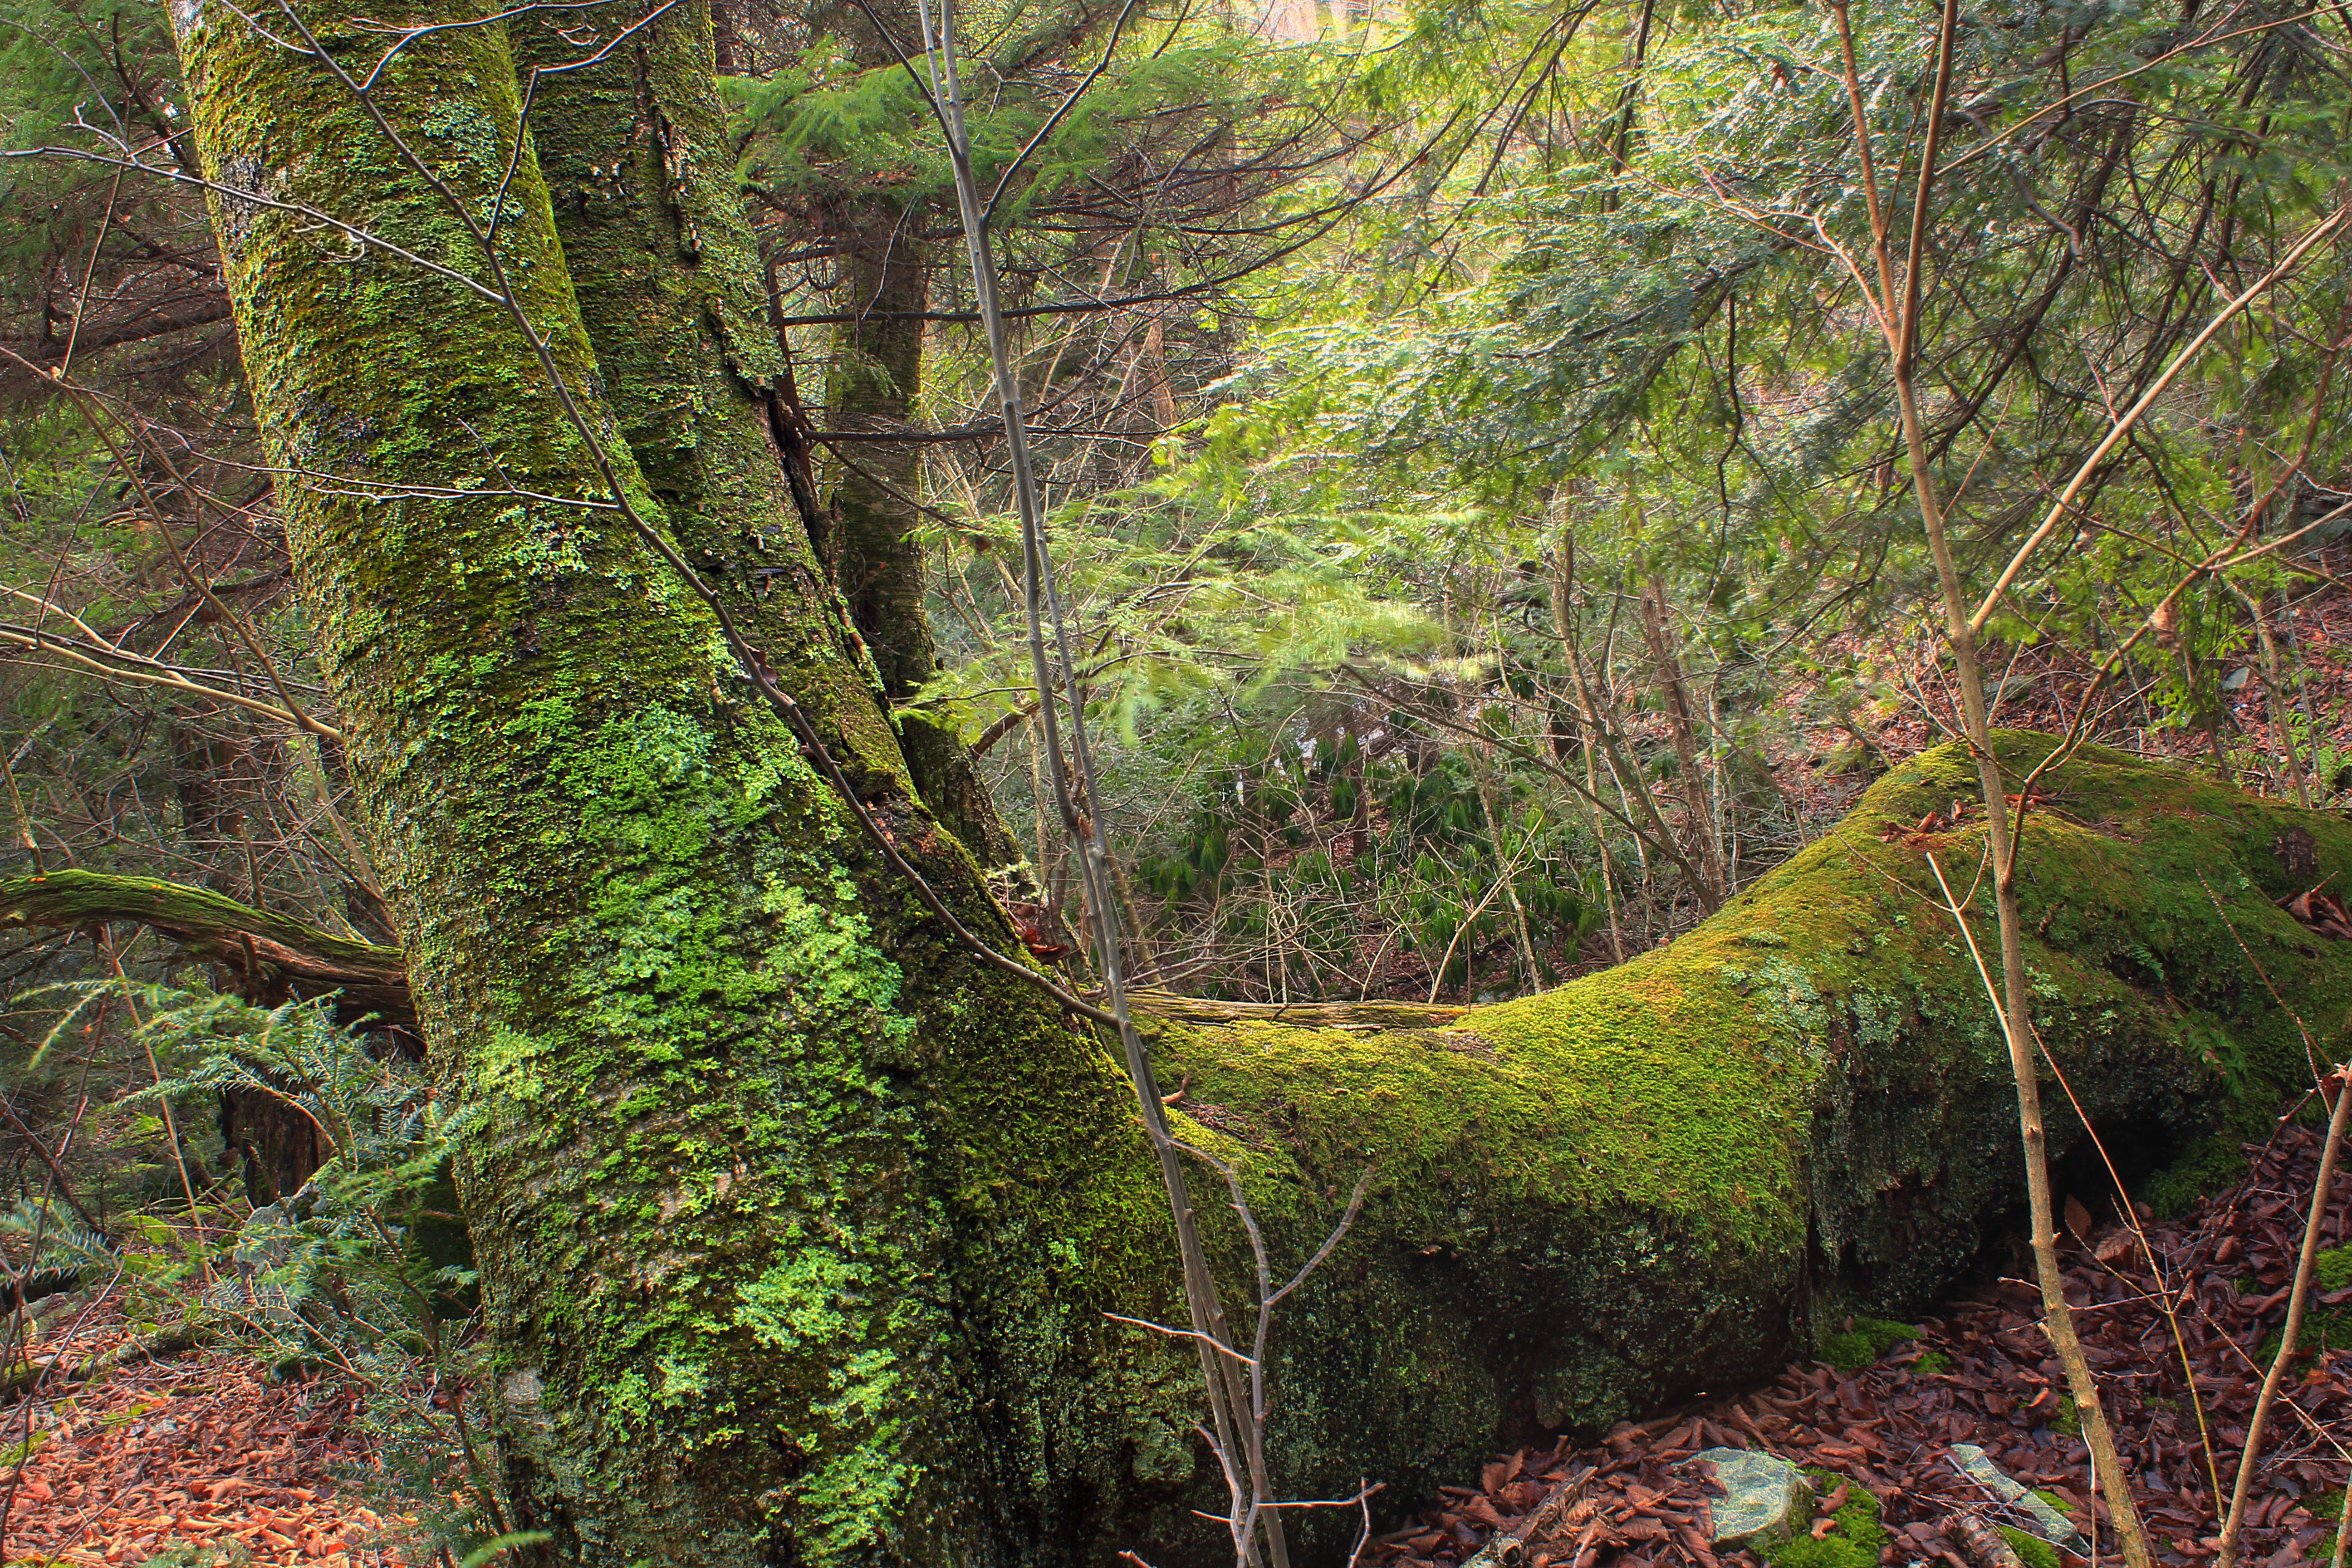
tree, nature, forest, wilderness, branch, winter, plant, hiking, trail, sunlight, leaf, moss, stream, green, jungle, birch, autumn, trees, creativecommons, cool image, spruce, vegetation, rainforest, branches, monroecounty, poconos, deciduous, wetland, palustrine, hemlocks, easternhemlocks, tsugacanadensis, palustrineforest, understory, trunks, ravine, pennsylvania, stategameland38, stategamelands38, sgl38, roots, leaflitter, lichens, blackbirch, betulalenta, sweetbirch, fallcreek, jacksontownship, fallgap, woodland, habitat, i, ecosystem, biome, old growth forest, natural environment, geographical feature, woody plant, temperate broadleaf and mixed forest, temperate coniferous forest, riparian forest